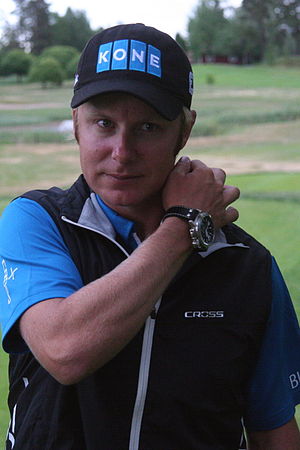
Mikko Ilonen
Mikko Ilonen
Mikko Ilonen er en finsk golfspiller, der pr. juli 2008 står noteret for 2 sejre gennem sin professionelle karriere. Hans bedste resultat i en Major-turnering er en 9. plads, som han opnåede ved British Open i 2001.